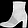
Label: Ankle boot